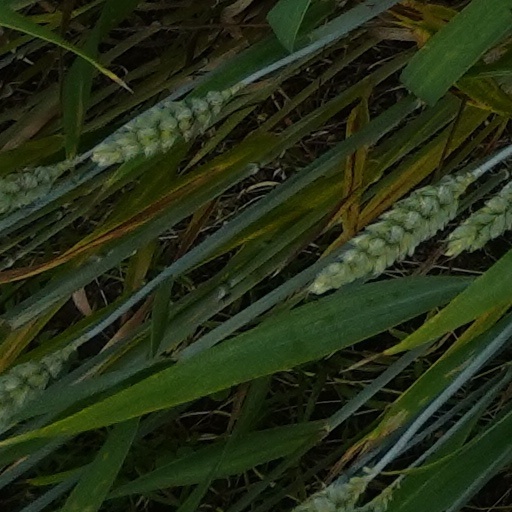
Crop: wheat